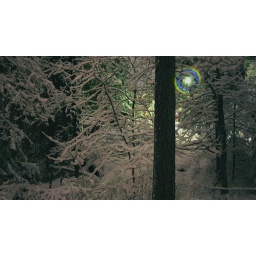
Night photo of a distant street lamp with a fancy rainbow around the light from the long exposure.